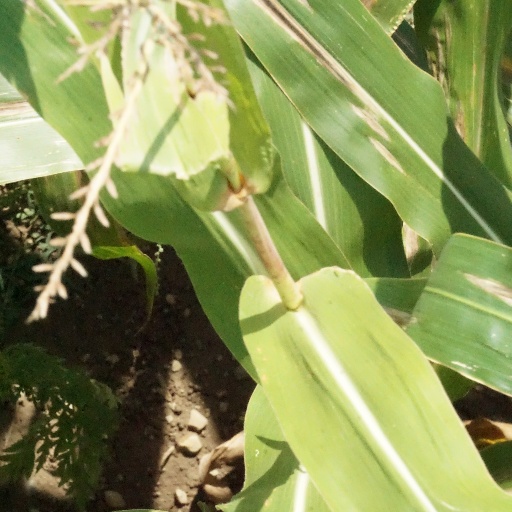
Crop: maize; corn